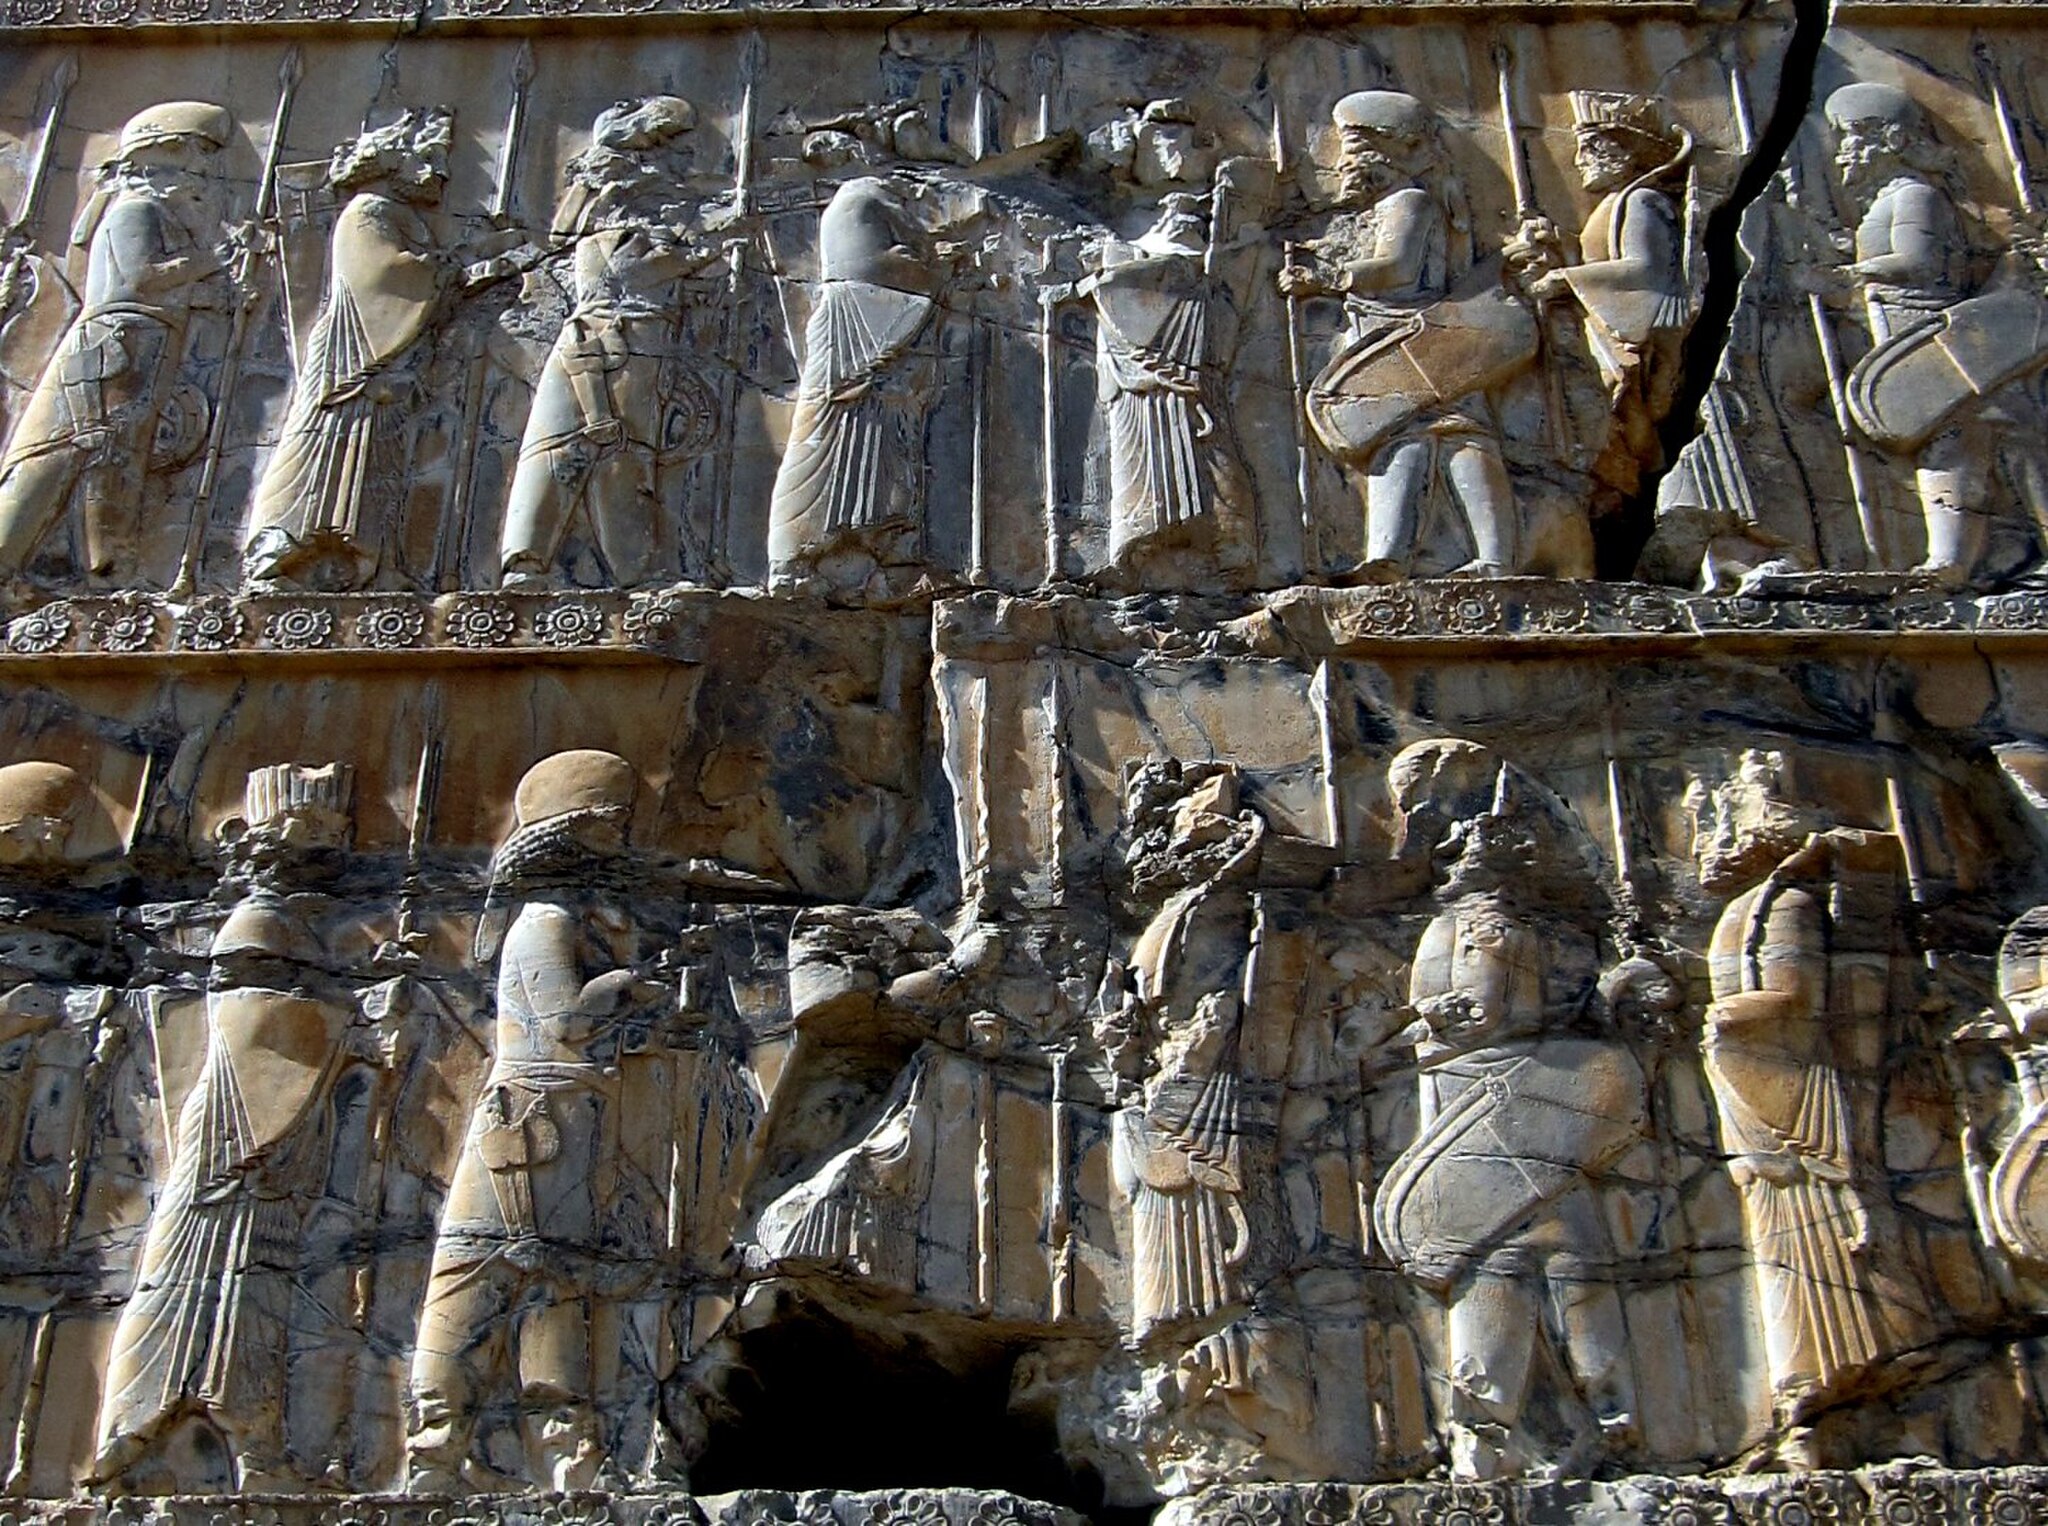
Title: The Islamic Republic 047 (8497544783)
Description: Soldiers from around the empire
Date: 22 February 2011, 15:27 (according to Exif data)
Categories: Taken with Canon Digital IXUS 870 IS, Flickr images reviewed by FlickreviewR, Files with coordinates missing SDC location of creation, Reliefs of Achaemenid warriors in Persepolis, 2011 in Persepolis, Iran photographs taken on 2011-02-22, Northern portals of Hall of hundred columns, Photographs by Stefan Krasowski